Indian famine of 1896–1897

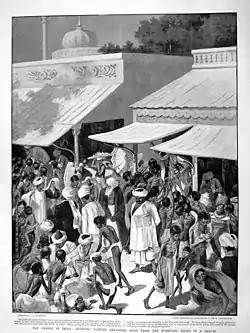
Drawing, titled "Famine in India," from "The Graphic", February 27, 1897, showing a bazaar scene in India with shoppers, many of whom are emaciated, buying grain from a merchant's shop.

The Bundelkhand district of Agra Province experienced drought in the autumn of 1895 as a result of poor summer monsoon rains. When the winter monsoon failed as well, the provincial government declared a famine early in 1896 and began to organise relief. However, the summer monsoon of 1896 brought only scanty rains, and soon the famine had spread to the United Provinces, Central Provinces and Berar, portions of the presidencies of Bombay and Madras, and of the provinces of Bengal, Punjab, and even Upper Burma. The native states affected were Rajputana, Central India Agency, and Hyderabad. The famine affected mostly British India: of the total area of affected, lay in British territory; similarly, of the total famine-afflicted population of 67.5 million, 62.5 million lived in British territory.